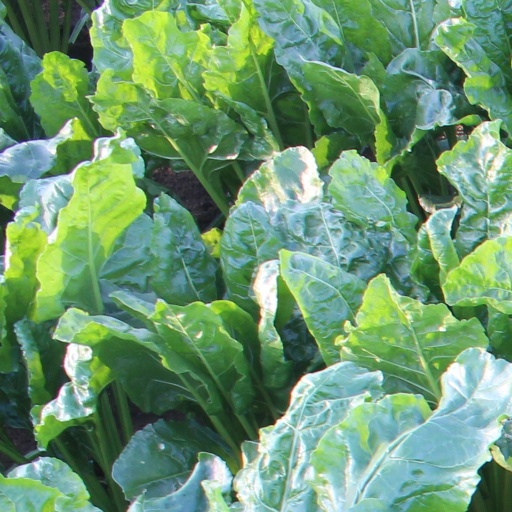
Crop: sugar beet